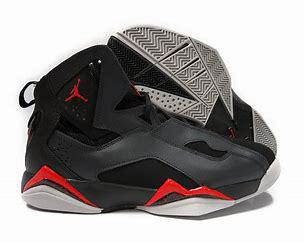
Brand: Jordan
Model: True Flight